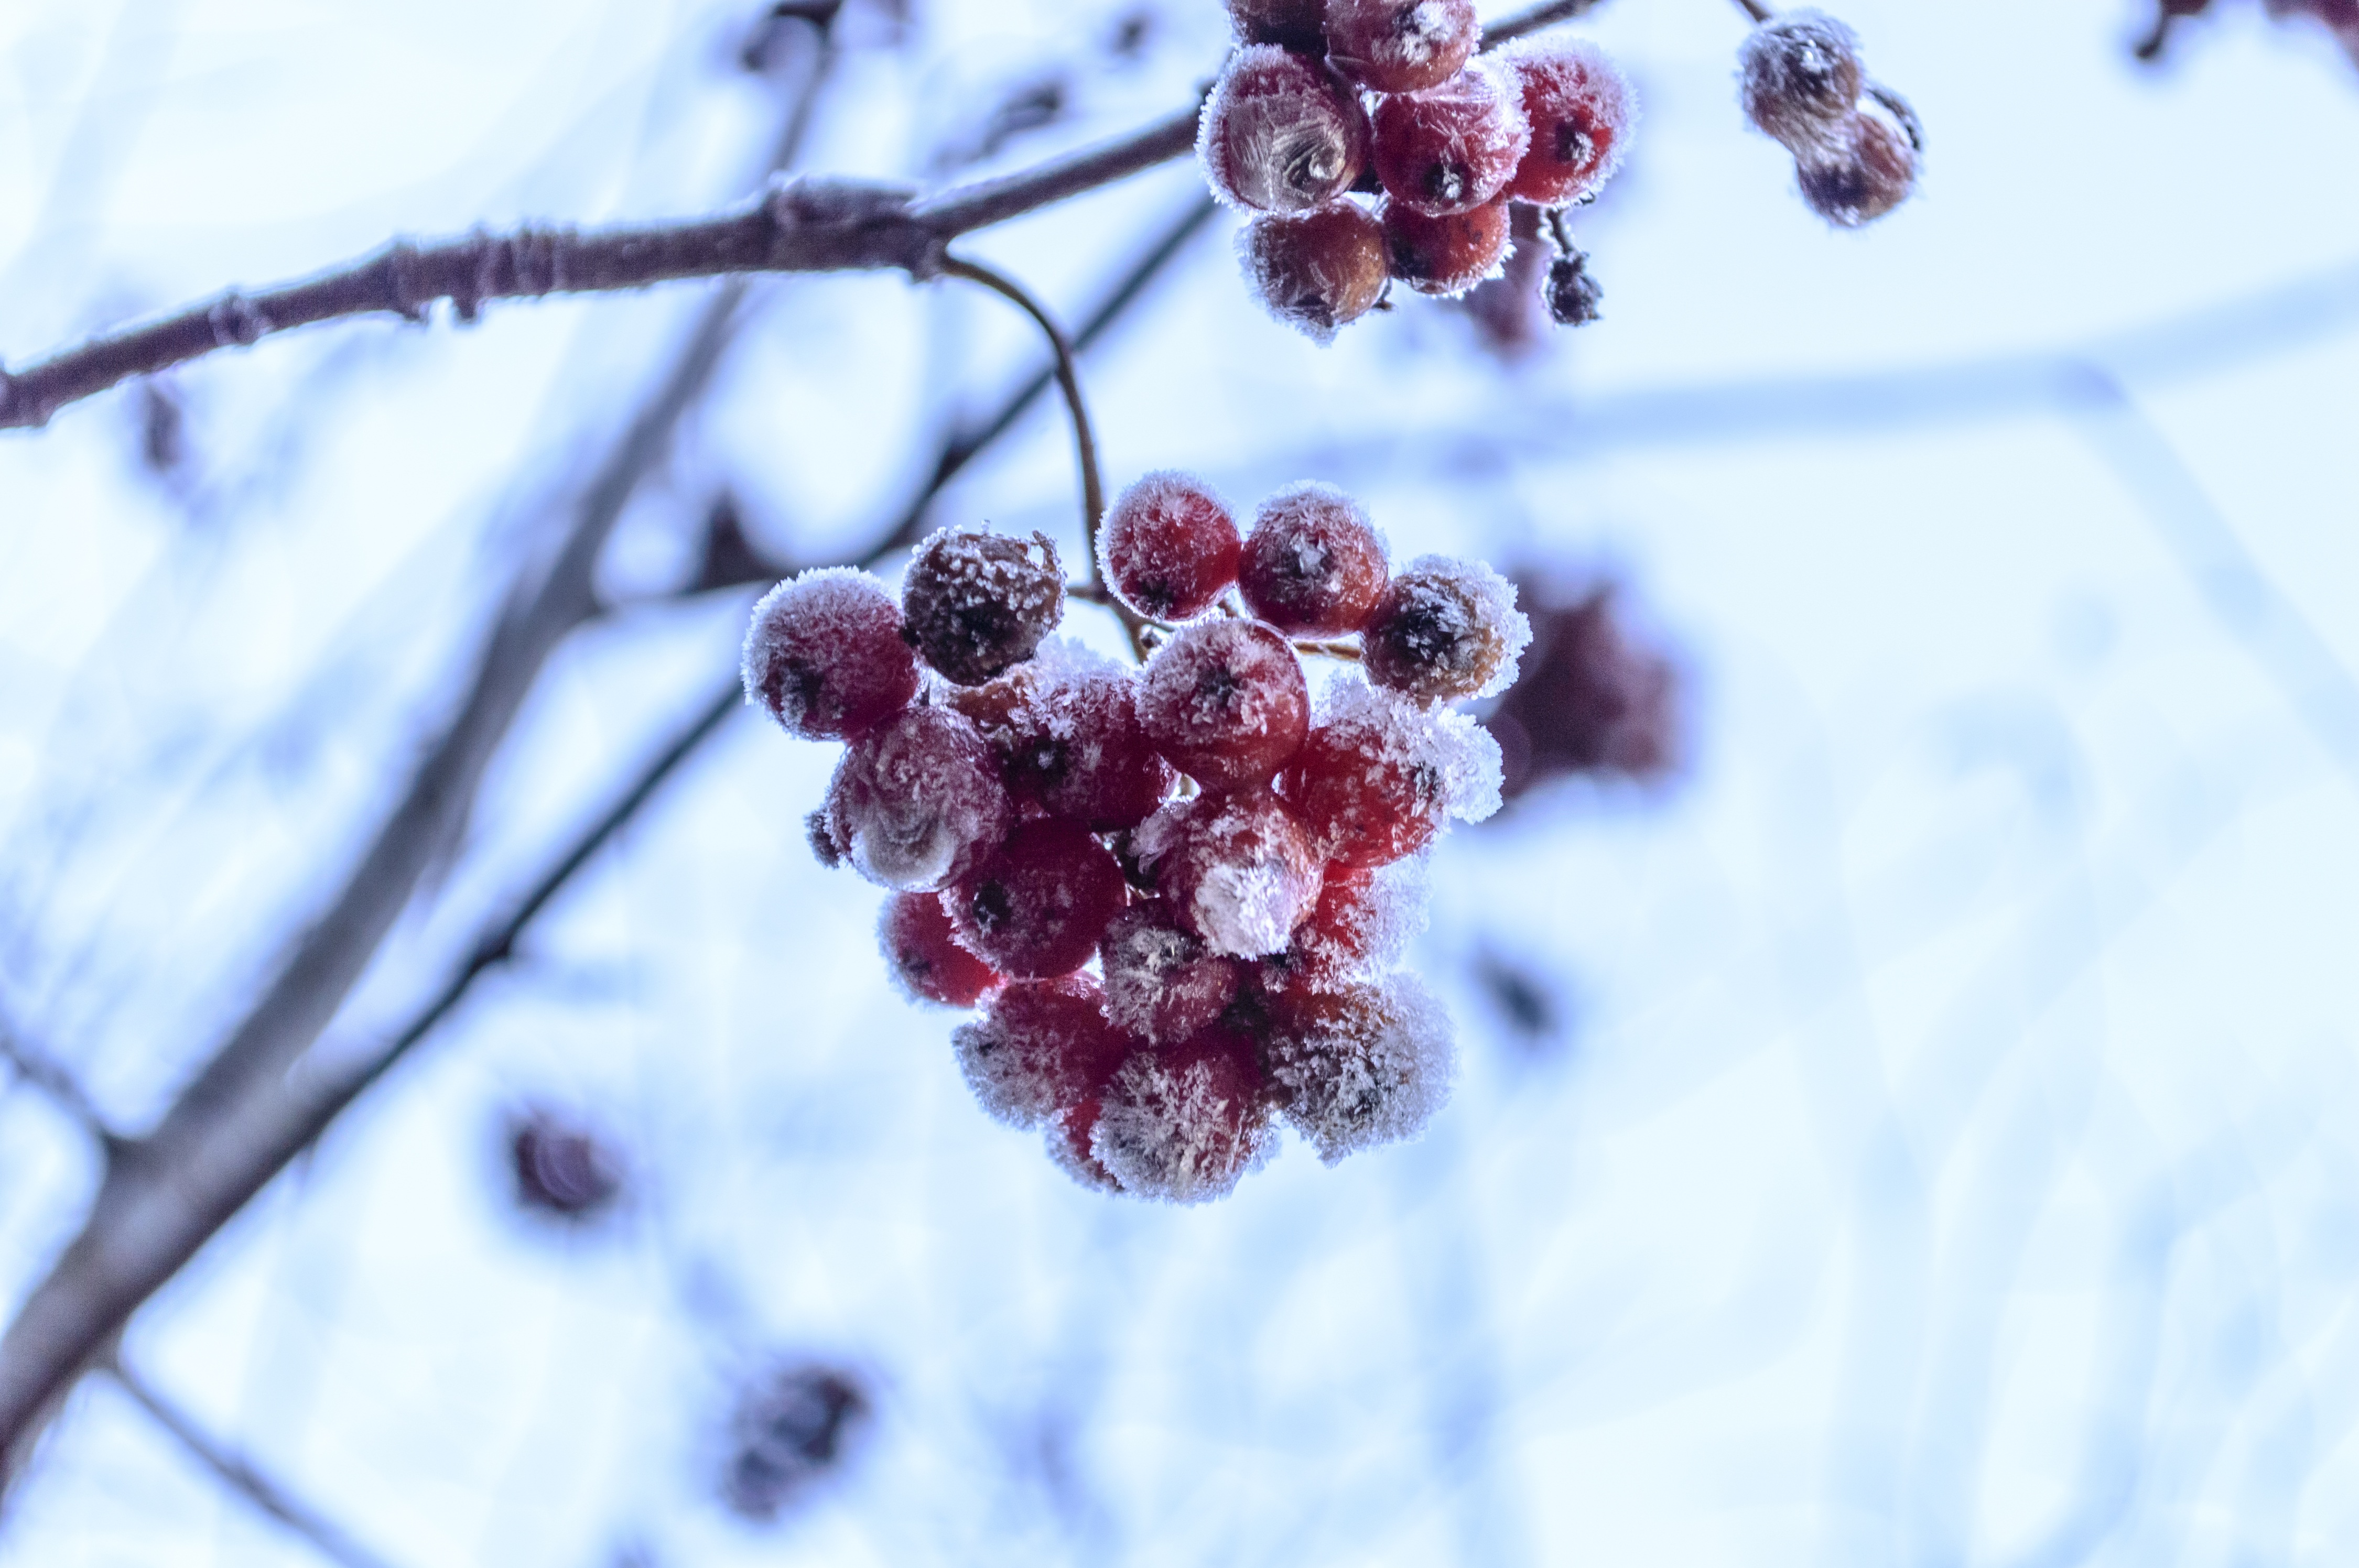
nature, outdoor, branch, blossom, snow, cold, winter, plant, fruit, berry, flower, frost, daytime, wild, tranquility, bush, ice, food, spring, red, produce, peaceful, natural, autumn, clean, snowy, covered, freeze, decay, garden, healthy, close, season, drip, twig, close up, outside, background, cool, branches, shrubs, thorns, postcard, chill, up, beautiful, crystal, hidden, greetings, rosehips, freezing, hip, macro photography, briar